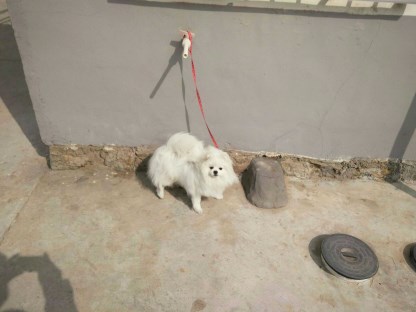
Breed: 1936-n000005-Pomeranian